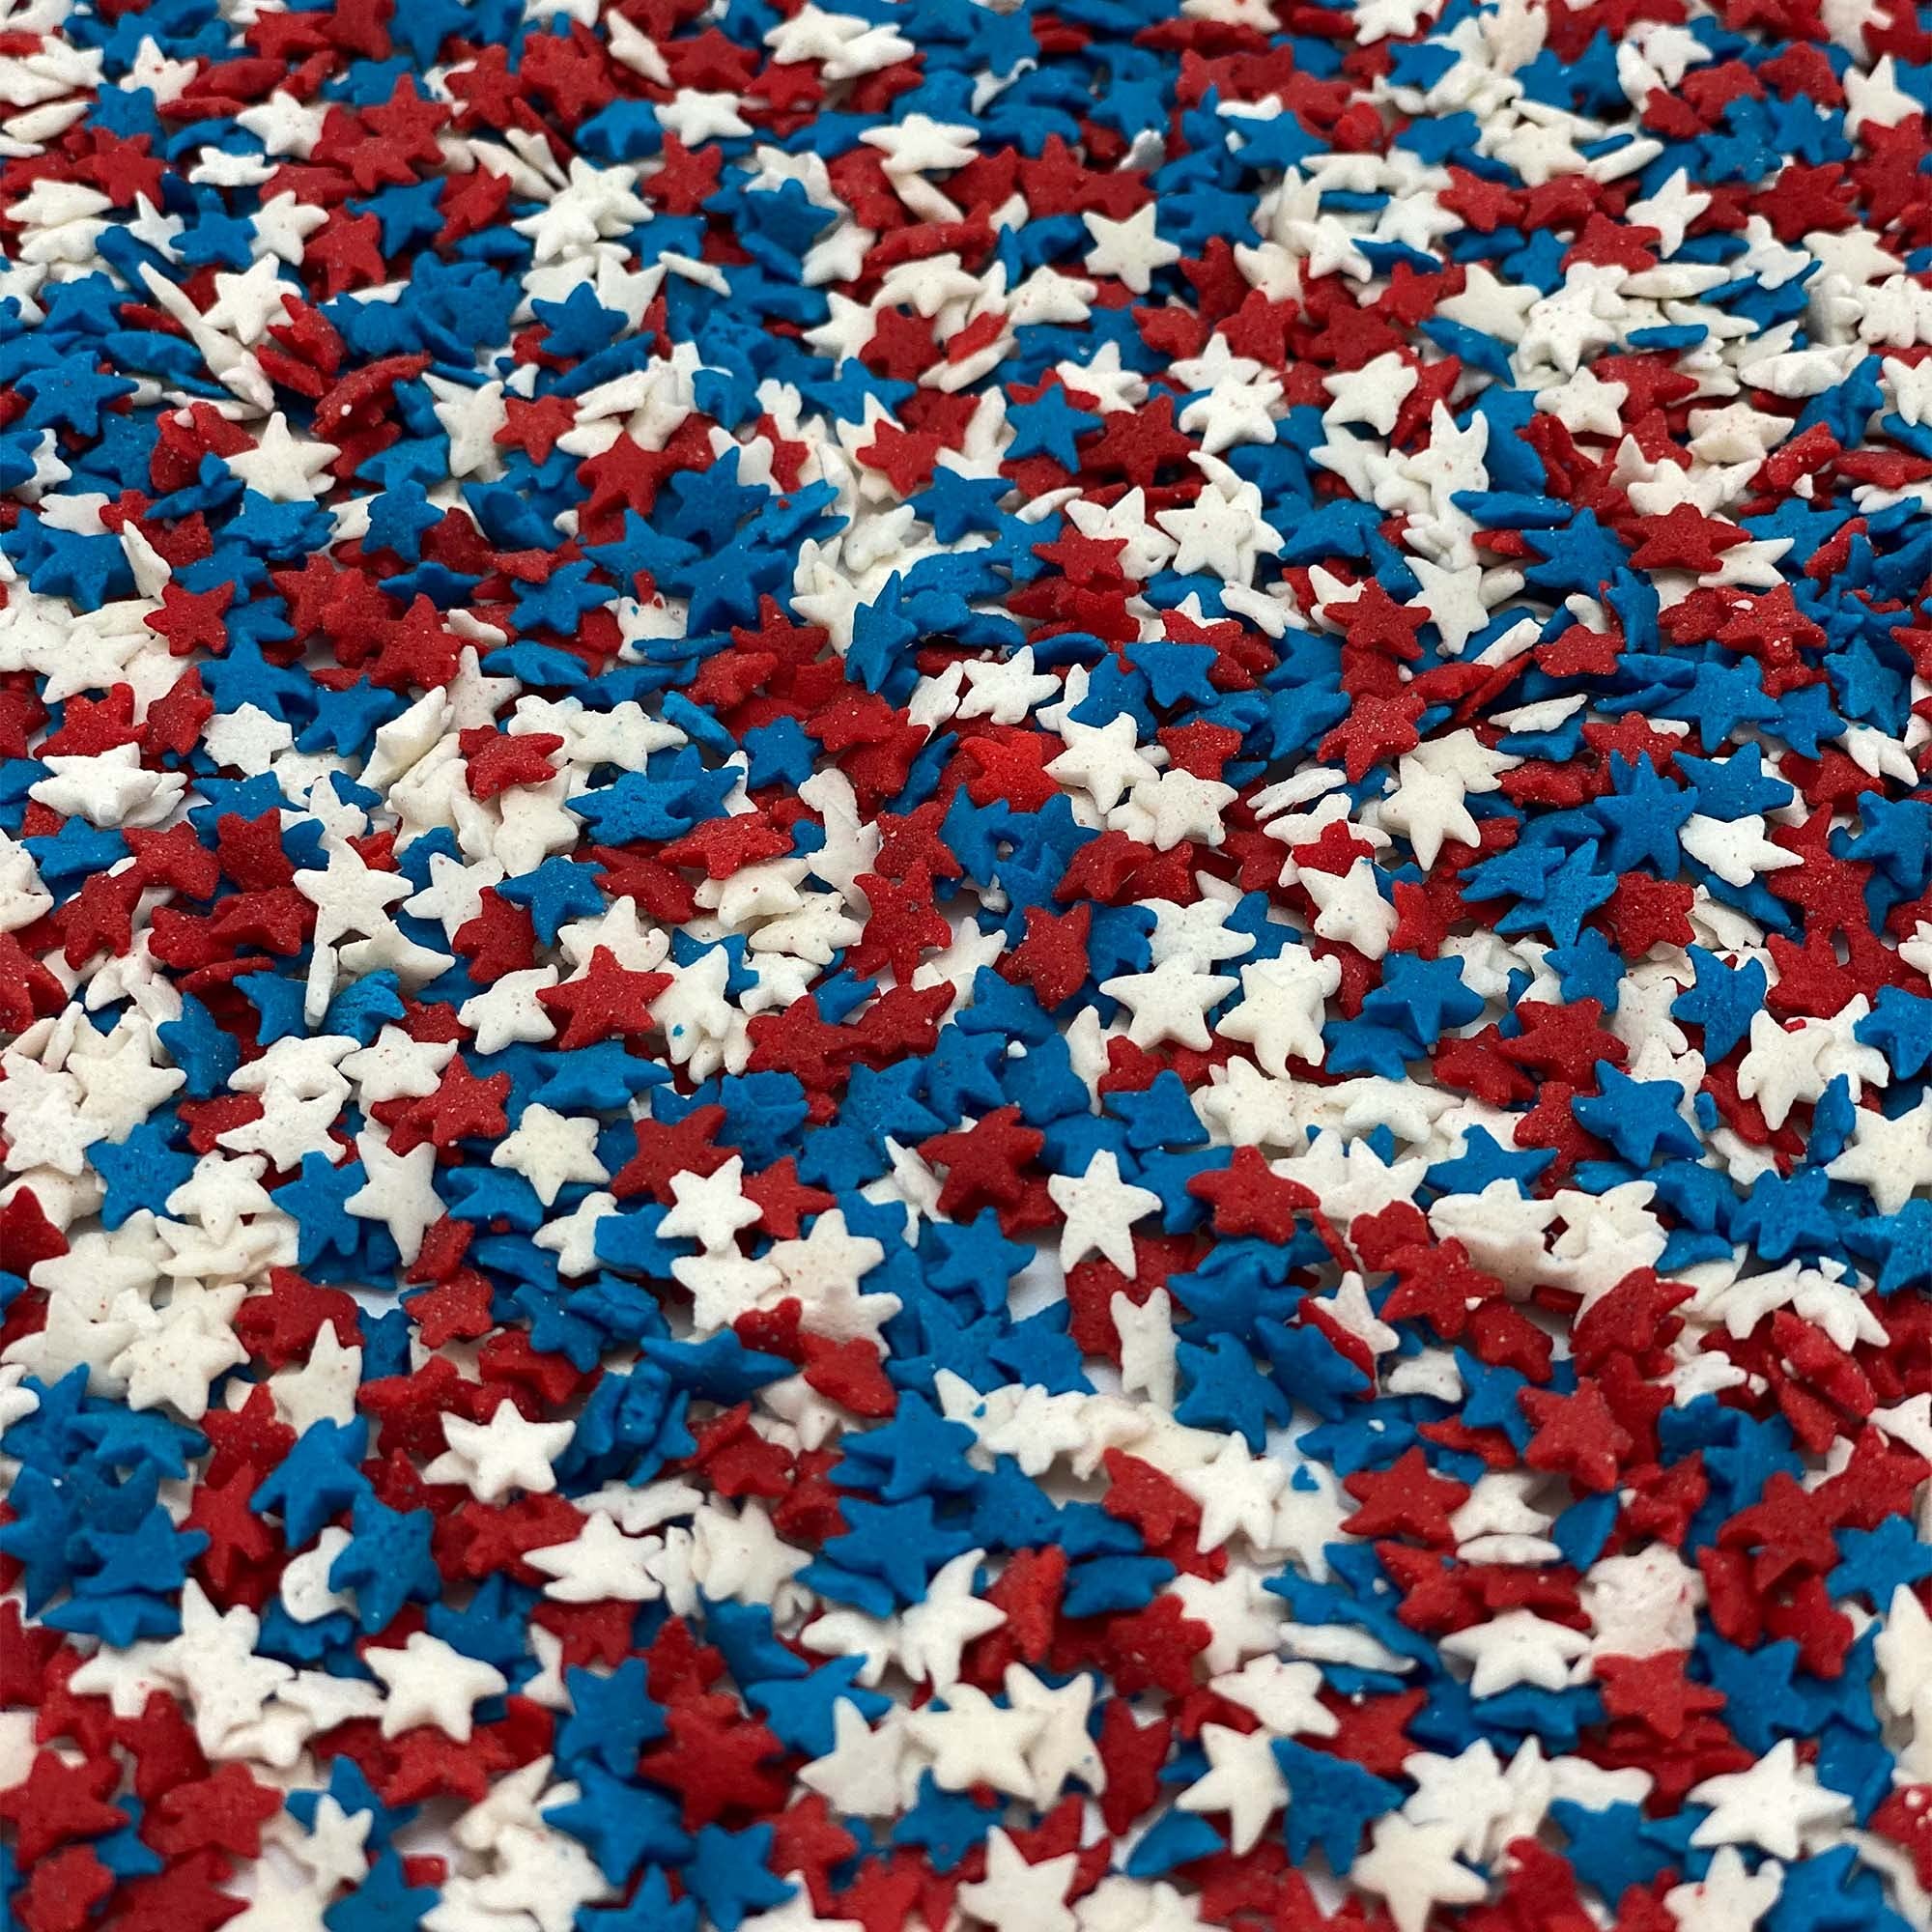
Item Name: Patriotic 4th of July Independence Day Memorial Day Red White & Blue Edible Large Star Sprinkles For Decorating Cupcakes, Cakes, Cookies, and Ice Cream! (4 Oz)
Bullet Point 1: Vibrant red, white, and blue star-shaped sprinkles for festive holiday decorations.
Bullet Point 2: Perfect for 4th of July, Independence Day, Memorial Day, and other patriotic celebrations.
Bullet Point 3: Ideal for decorating cupcakes, cakes, cookies, and ice cream sundaes.
Bullet Point 4: Made from high-quality ingredients with colors that won't bleed into icing.
Bullet Point 5: Convenient 4 oz container ensures you have plenty for multiple batches of treats.
Product Description: Celebrate American holidays in style with our Patriotic 4th of July Independence Day Memorial Day Red White & Blue Edible Large Star Sprinkles! Perfectly sized for decorating cupcakes, cakes, cookies, and even ice cream, these vibrant star-shaped sprinkles add a festive touch to your culinary creations. Made from high-quality ingredients, they boast vivid red, white, and blue colors that won't bleed into frostings or creams, ensuring a flawless presentation every time. Whether you're hosting a backyard BBQ or a neighborhood block party, these sprinkles are a must-have to showcase your patriotic spirit deliciously!
Value: 1.0
Unit: Count

Price: 9.89